Natasha Fisher

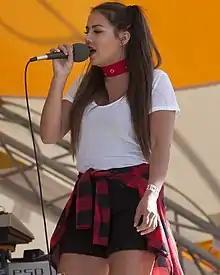
Fisher in Thunder Bay (2016)

Natasha Fisher is an aboriginal Canadian singer, songwriter, and producer from Thunder Bay, who resides in Toronto.